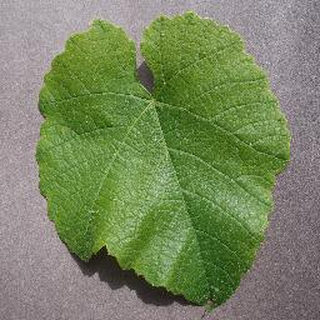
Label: healthy_grape